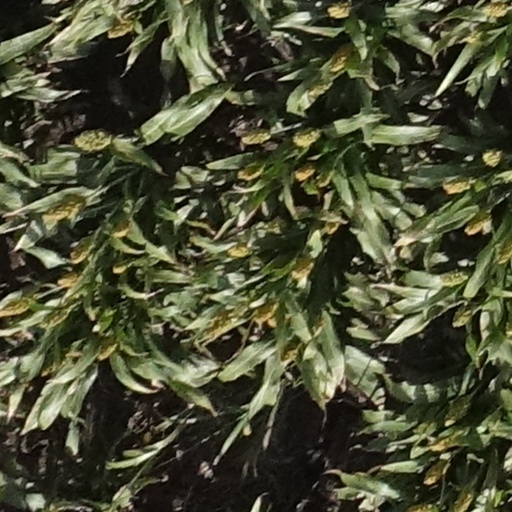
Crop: sorghum